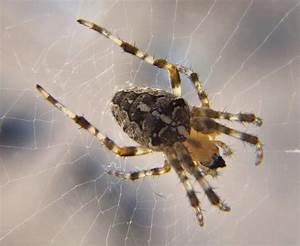
spider